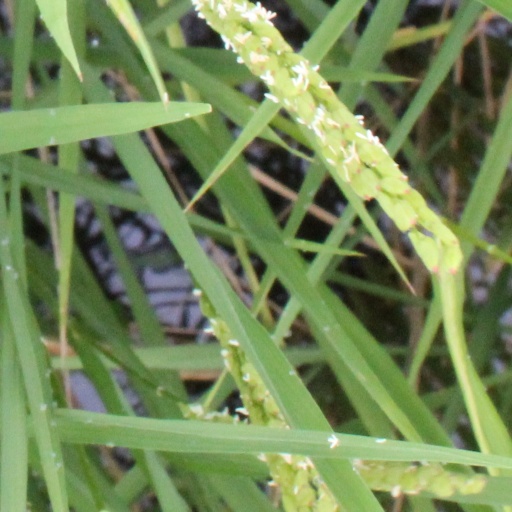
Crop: rice